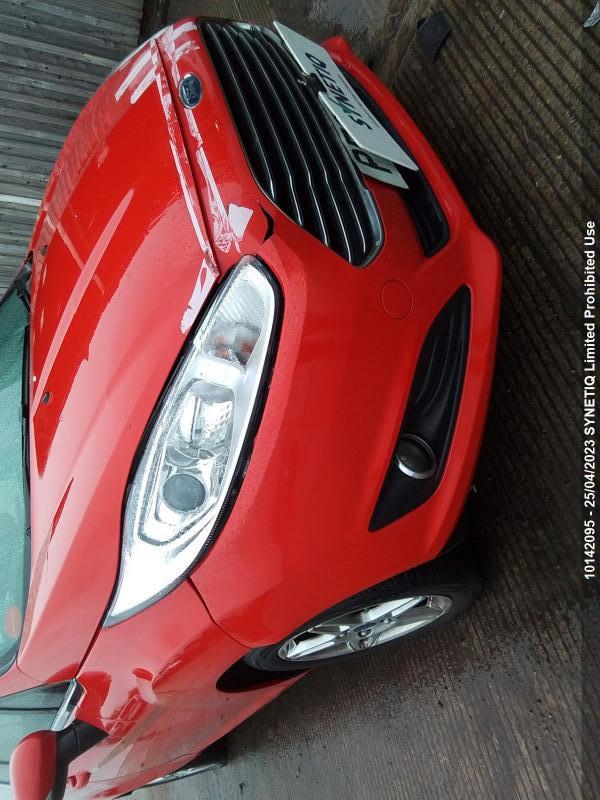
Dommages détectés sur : pare-choc avant, capot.
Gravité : majeur